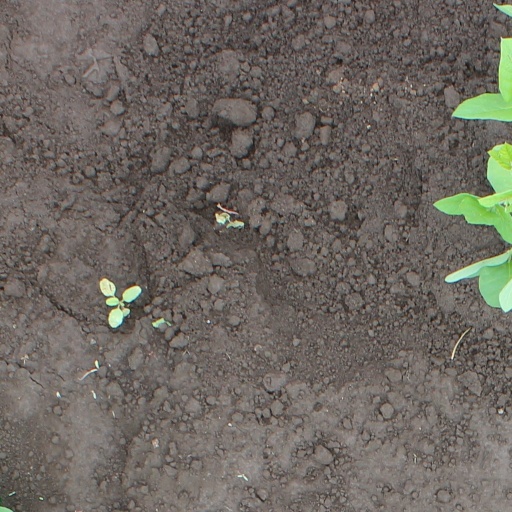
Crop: soybean